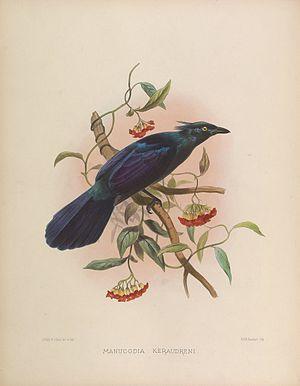
Dessin de 1873